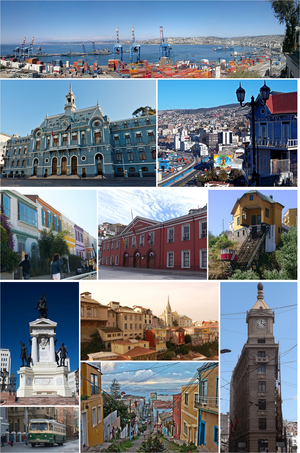
Valparaíso
Valparaíso er en by og kommune i Chile. Byen er samtidig hovedstad i regionen af samme navn. Valparaíso er Chiles største havneby og base for landets flåde og kongressen. Byen er placeret i det centrale Chile 120 km nordvest for hovedstaden Santiago. Valparaíso er en vigtig uddannelsesby med sine ni universiteter. Samtidig er byen center for industri, turisme og transport.